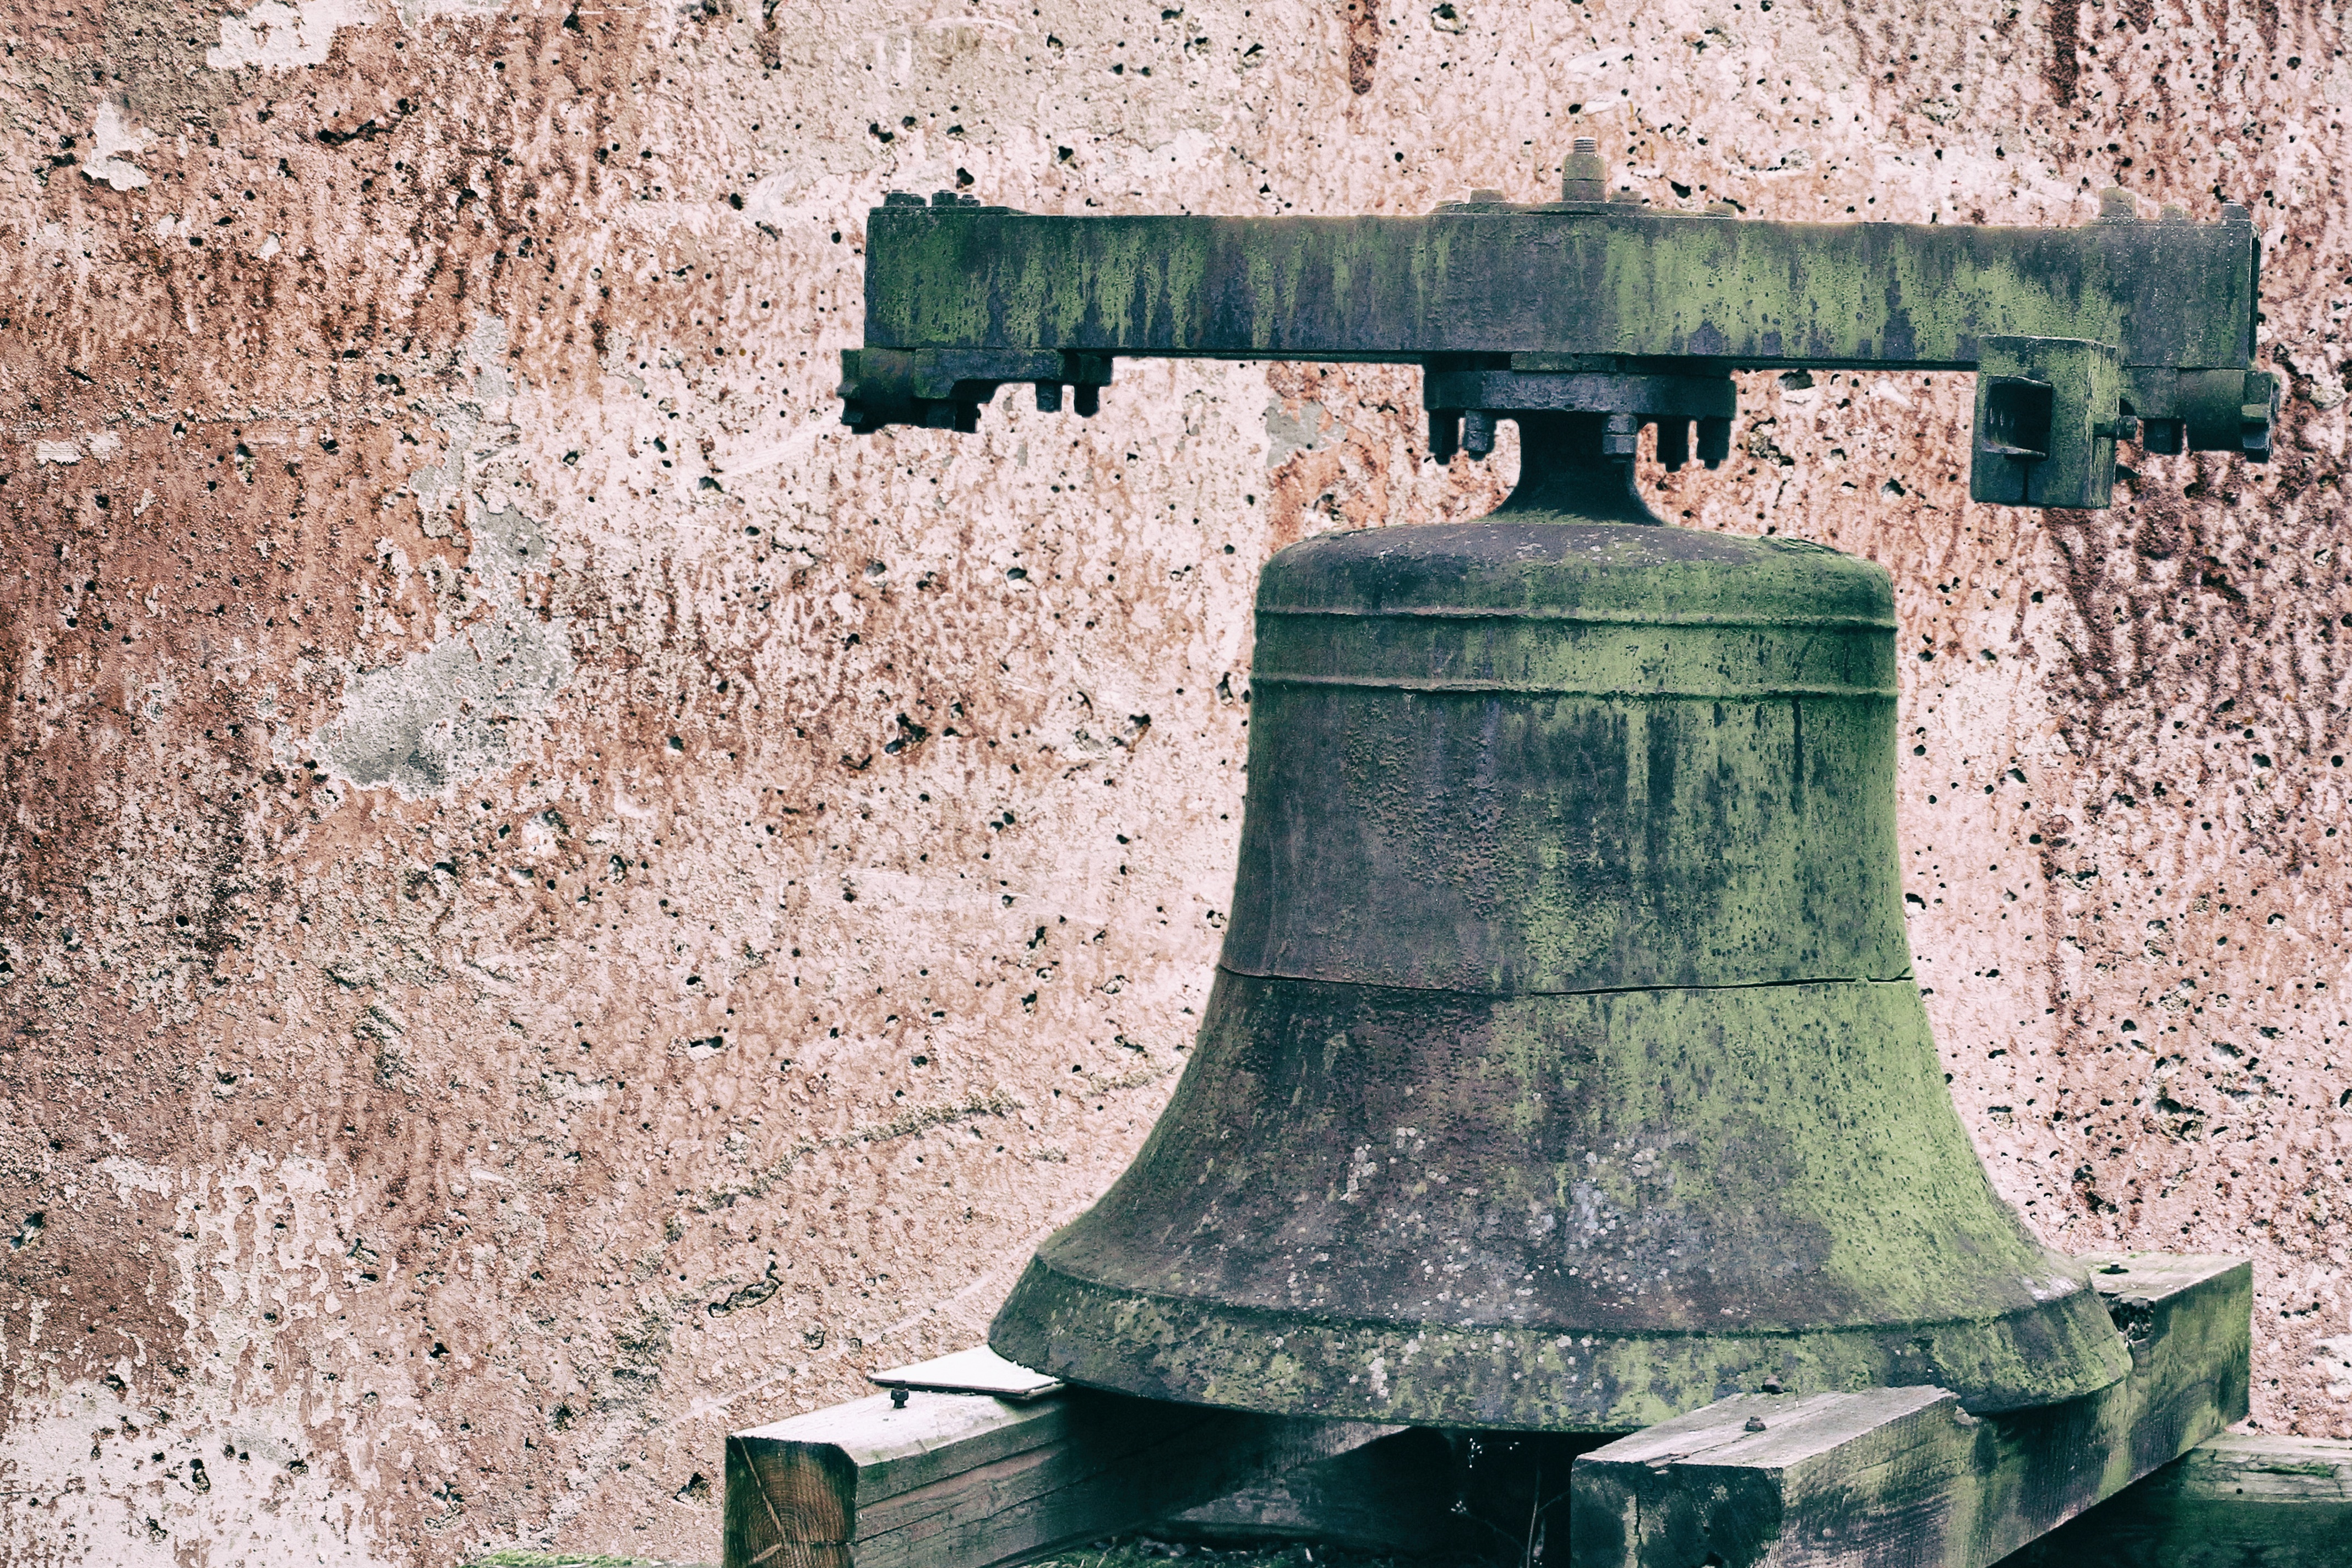
vintage, retro, wall, bell, green, musical instrument, church bell, background, temple, burst, ancient history